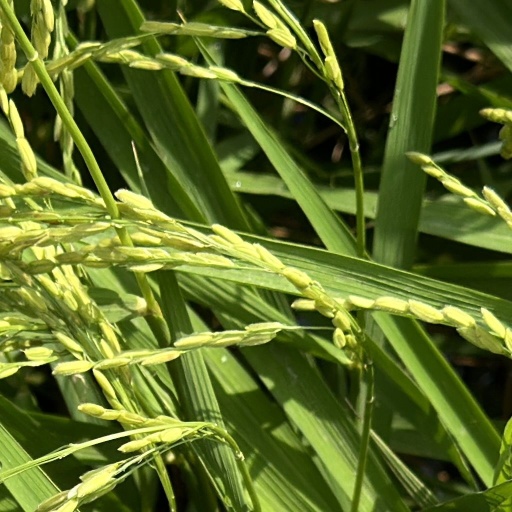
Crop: rice